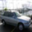
Label: automobile